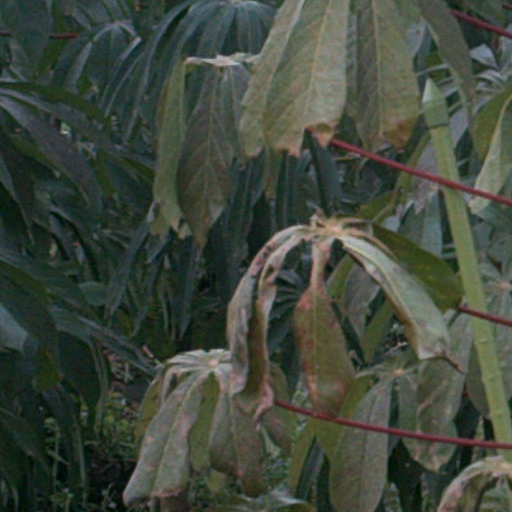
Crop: cassava